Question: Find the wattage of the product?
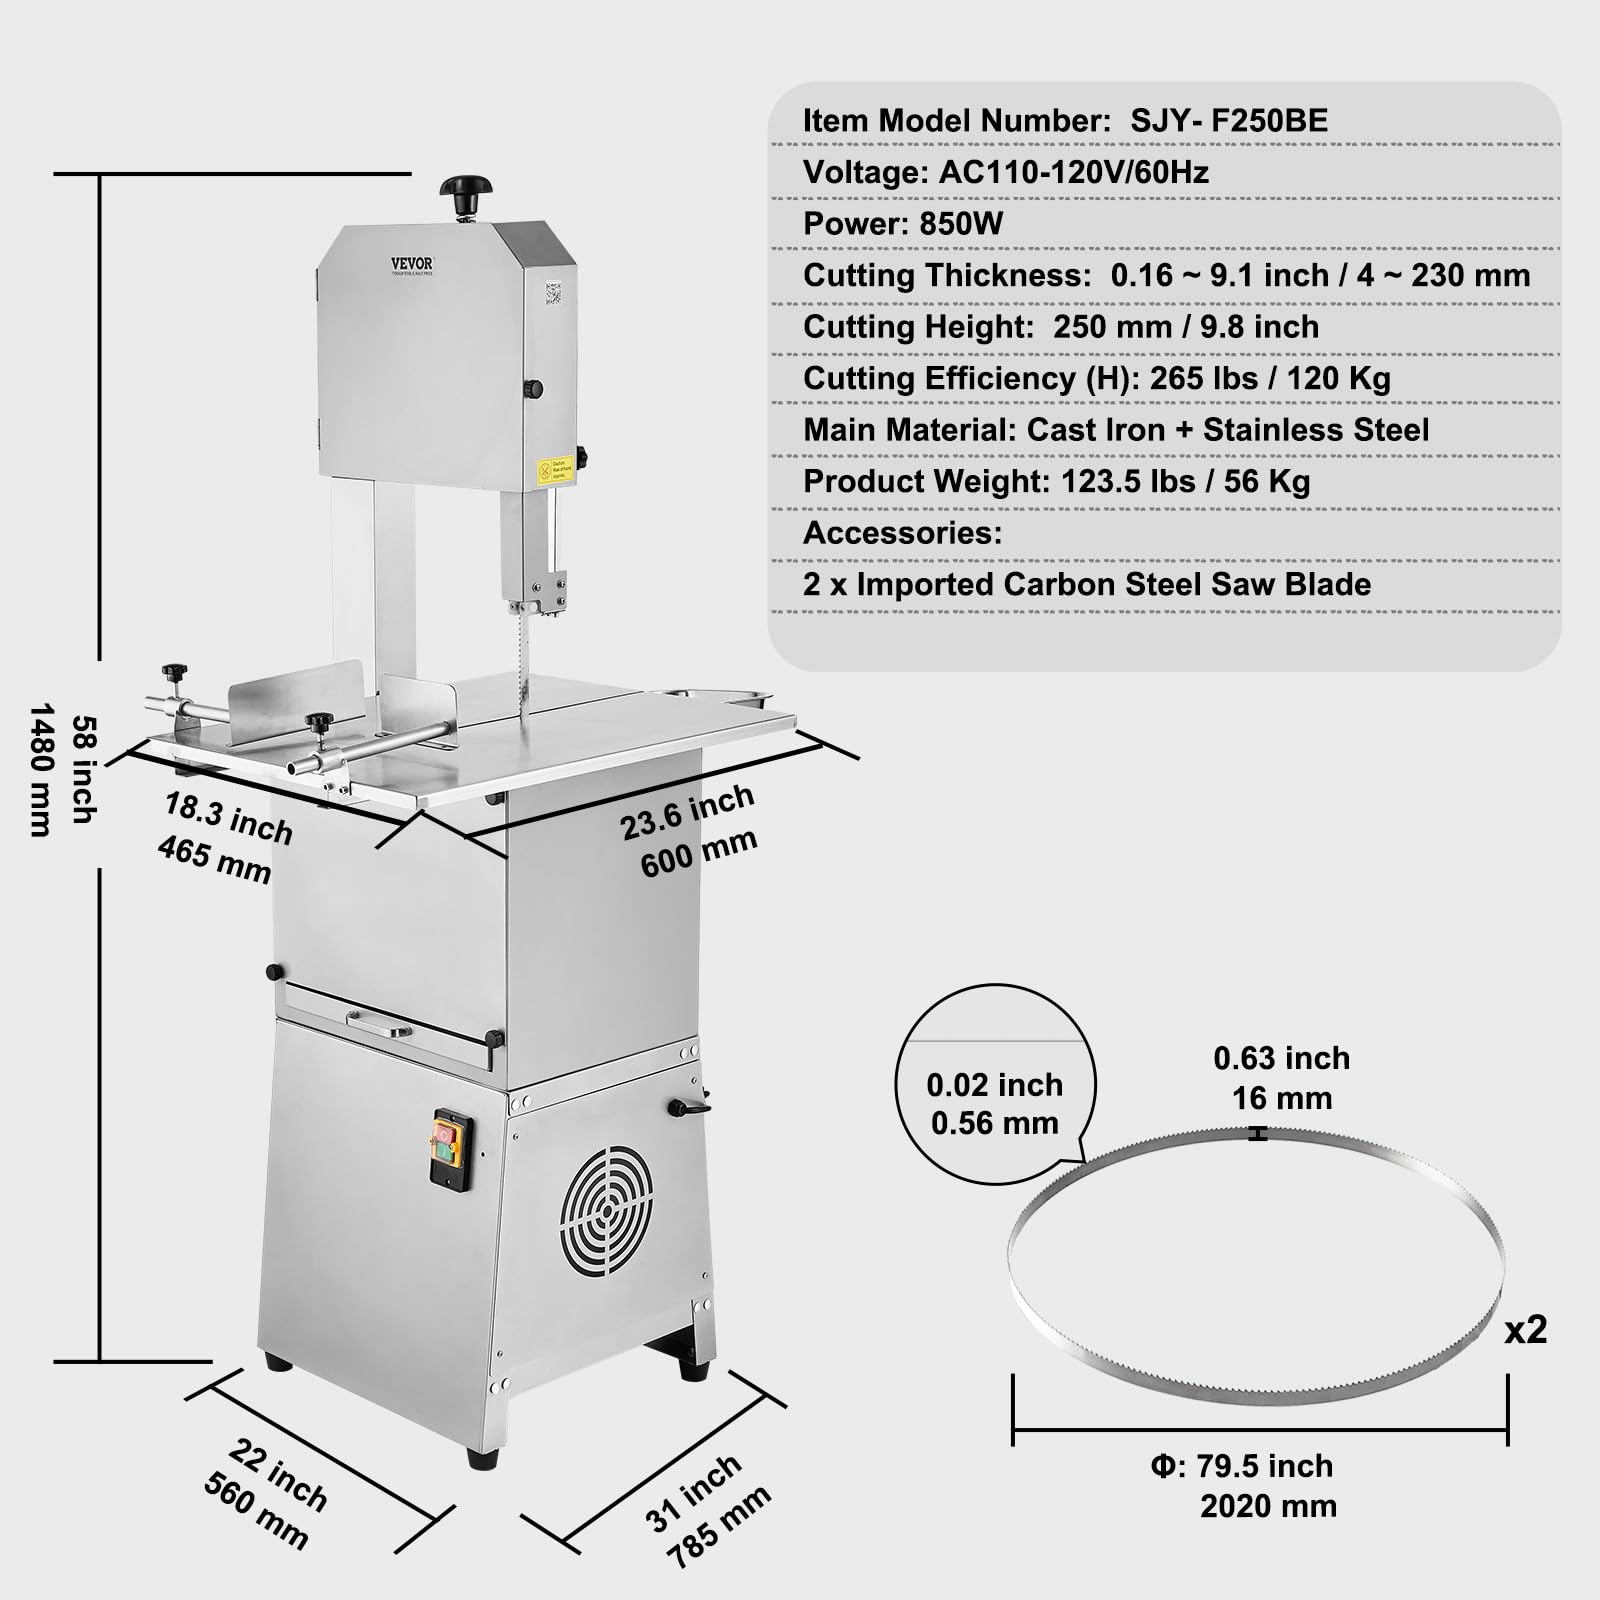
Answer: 850.0 watt